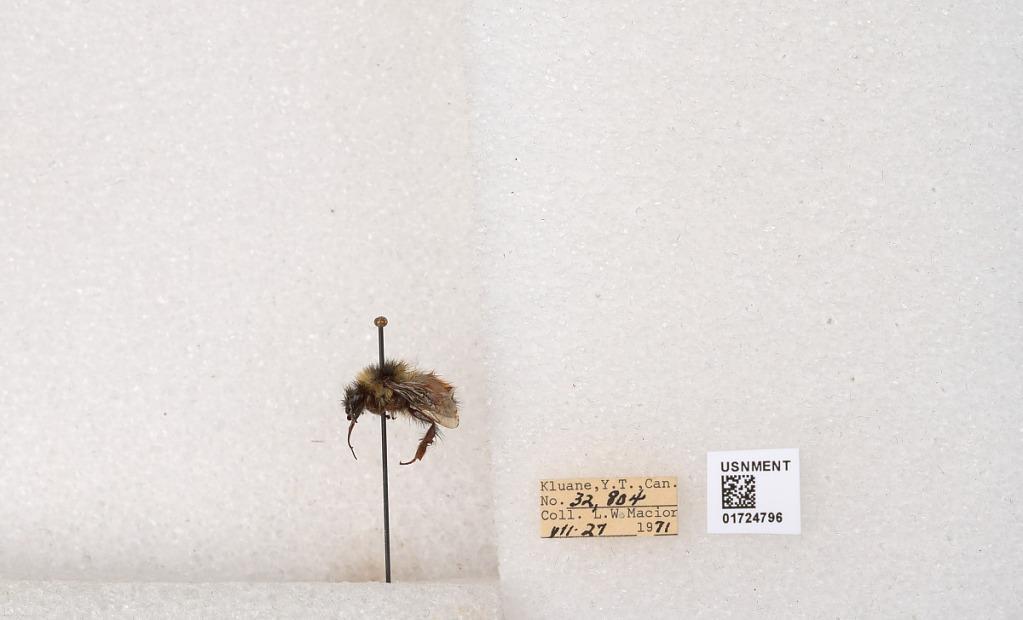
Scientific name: Bombus (Pyrobombus) sylvicola Kirby
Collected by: L. Macior
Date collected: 1971-7-27
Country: Canada
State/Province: Yukon Territory
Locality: Kluane National Park and Reserve
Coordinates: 60.7493, -139.504